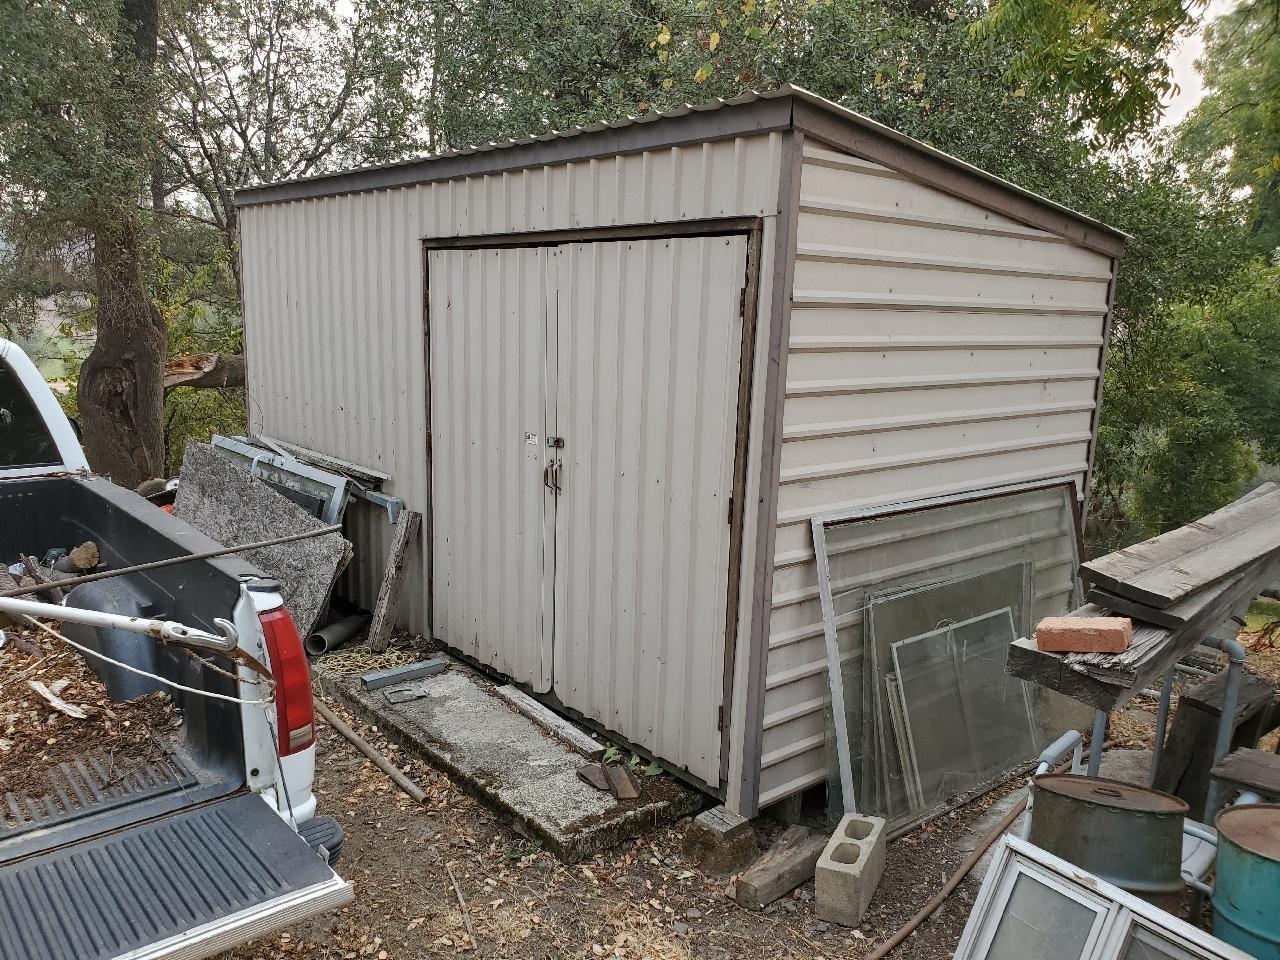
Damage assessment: no_damage